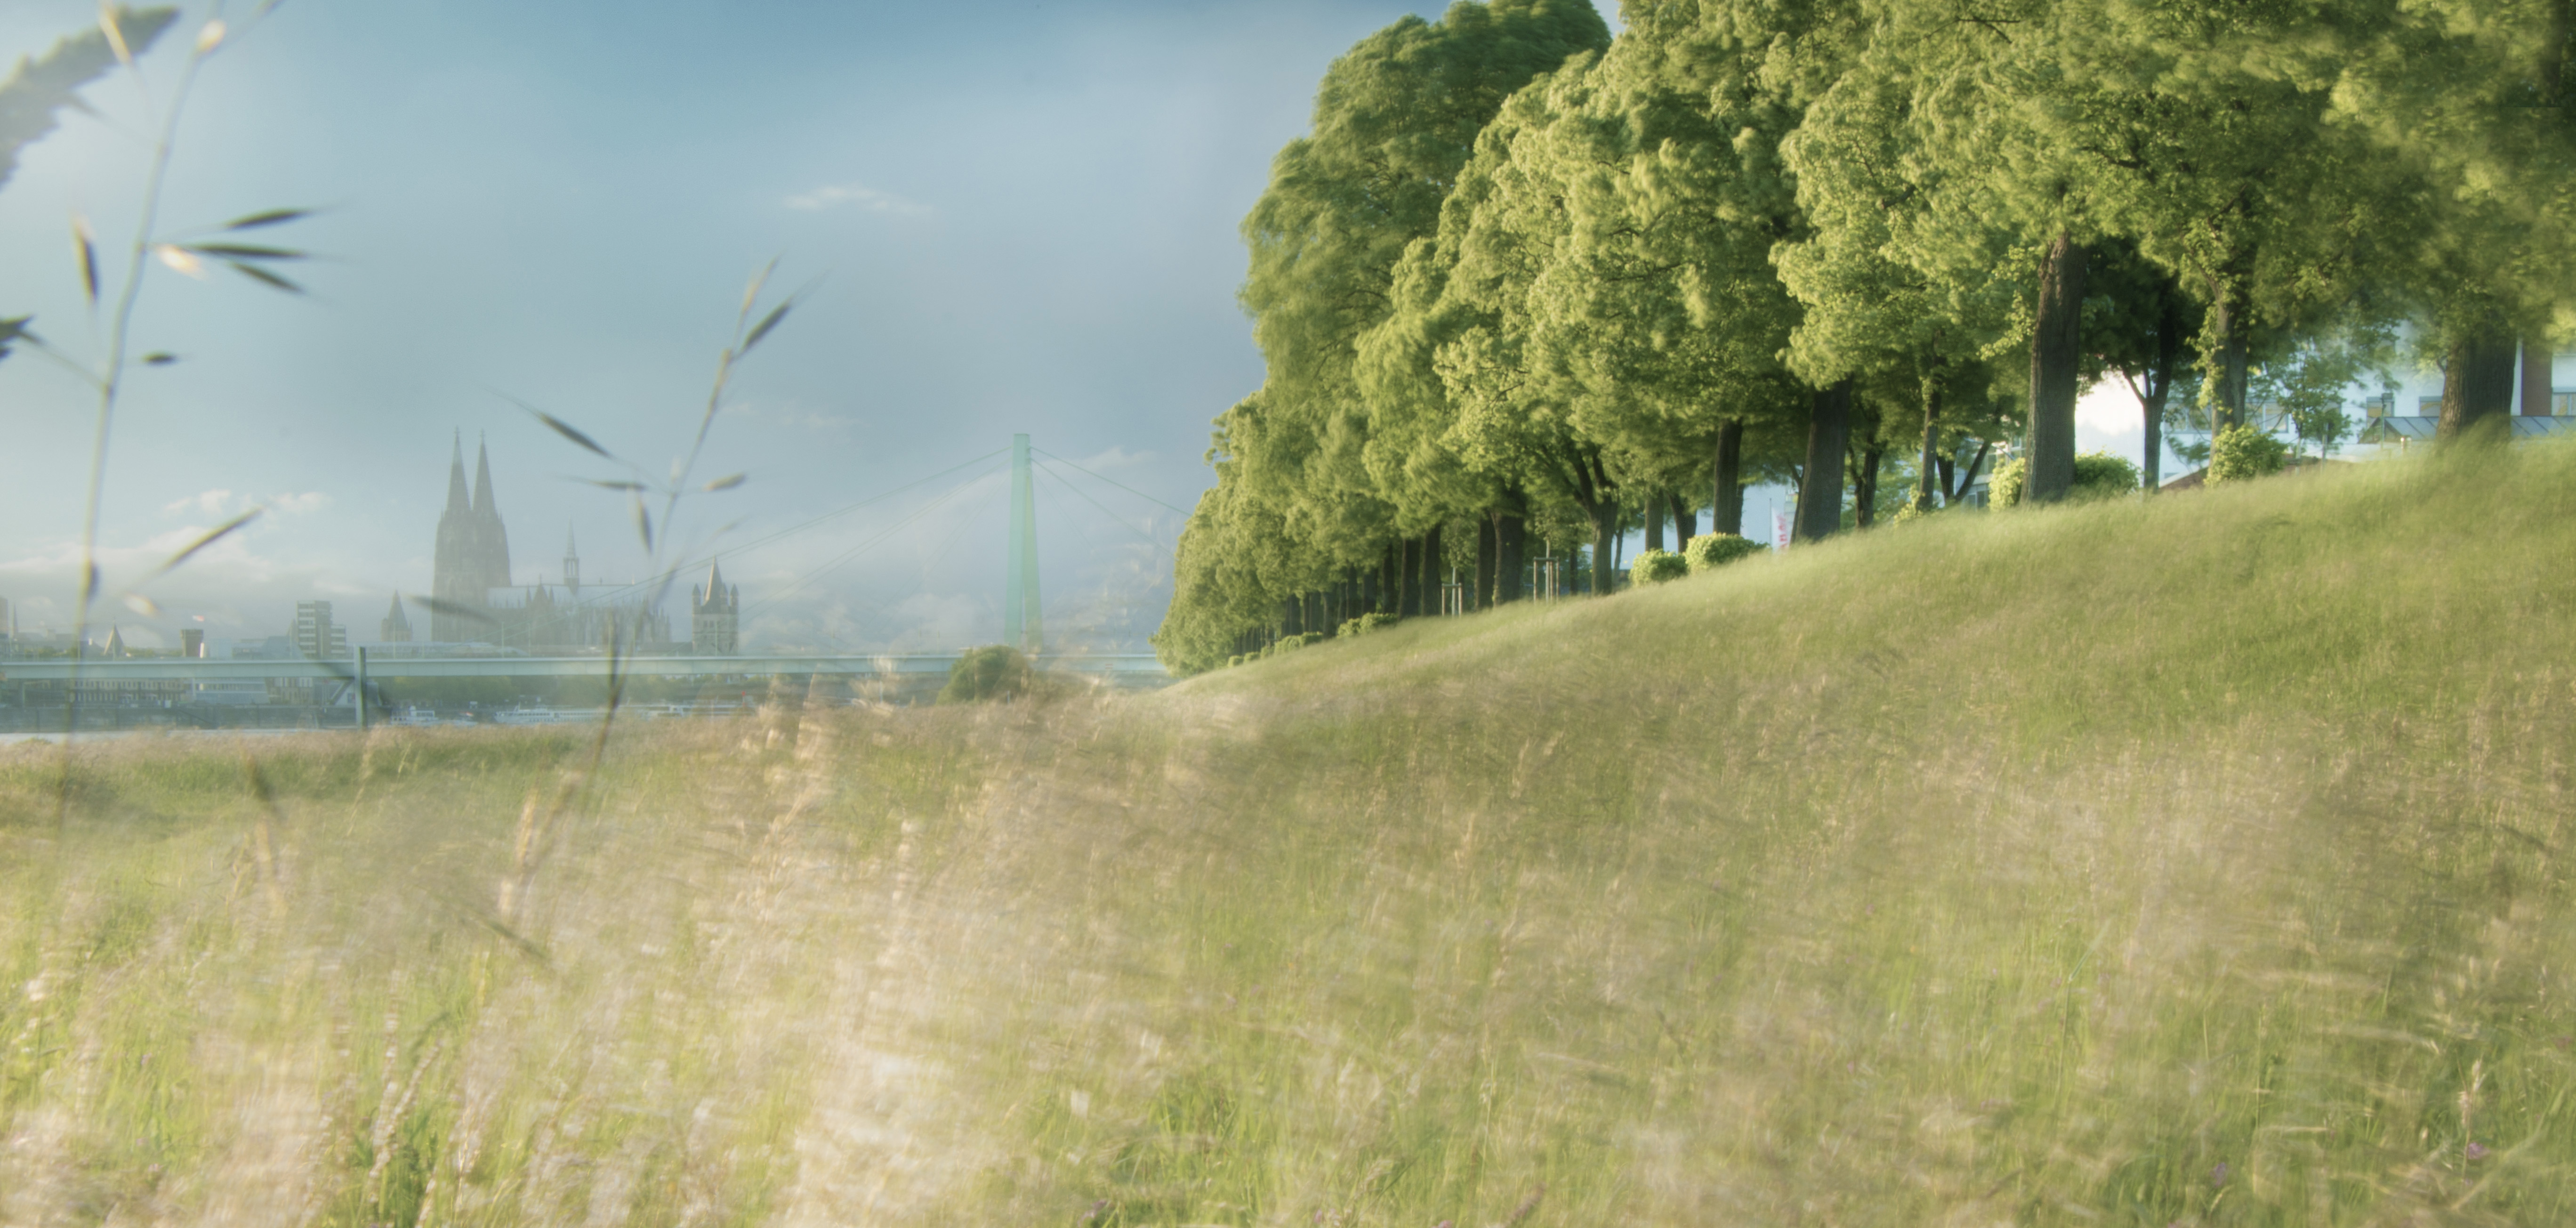
tree, treeline, nature, grass, plant, field, lawn, meadow, sunlight, morning, hill, wind, green, agriculture, grassland, cologne, koln, longexposure, fantasie, dom, habitat, swaying, rural area, atmospheric phenomenon, grass family, woody plant